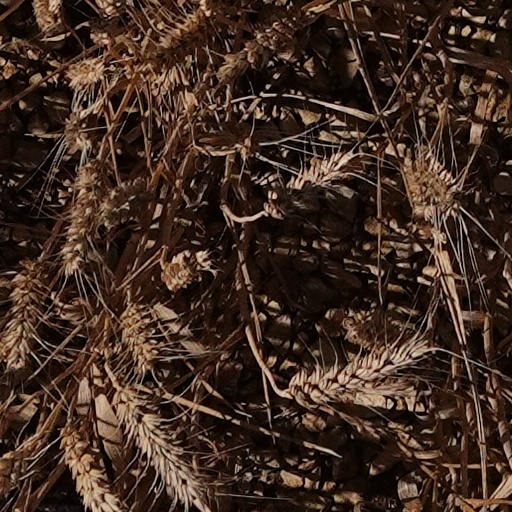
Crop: wheat